Tom Clancy's Splinter Cell: Blacklist

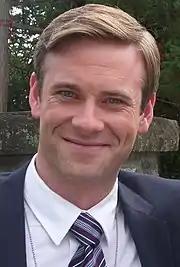
Eric Johnson replaced series veteran Michael Ironside and provided voice and motion capture for Sam Fisher.

Two years after , Sam Fisher takes up work as a contractor for Paladin 9 Security – a mercenary contractor run by his friend Victor Coste. While assigned to a USAF base in Guam, a military force assaults the installation, neutralizing its commander and hundreds of its members, while heavily injuring Coste. A faction known as the "Engineers" publicly declare their responsibility for the operation, announcing it will launch a retaliation on the United States until it recalls its troops deployed abroad. U.S. President Caldwell appoint Sam and his colleagues – tech specialist Charlie Cole, CIA operative Isaac Briggs, and technical analyst Anna Grímsdóttir – in to Fourth Echelon, a new top secret black-ops unit which conducts out of a converted military cargo plane known as "the "Paladin"".